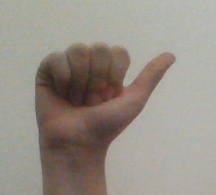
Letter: dhad